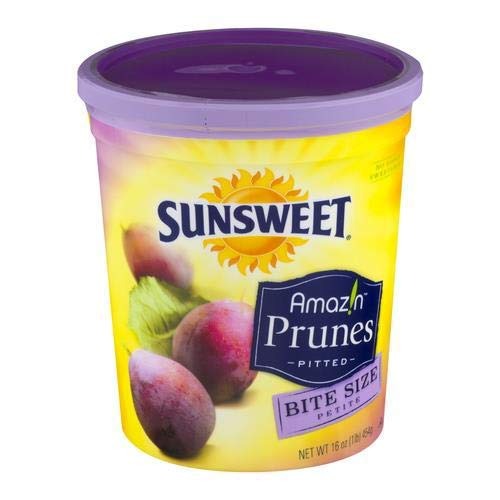
Item Name: Amazin Pitted Prunes (Pack of 2)
Product Description: Sunsweet Amazin Prunes Pitted Bite Size. 16oz cans. Delicious!
Value: 32.0
Unit: Ounce

Price: 14.635